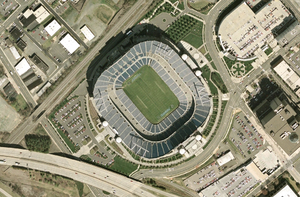
Le Bank of America Stadium est un stade de football américain situé dans le centre de Charlotte, en Caroline du Nord.
Charlotte est la plus grande ville de l'État de Caroline du Nord, aux États-Unis. Selon les estimations du Bureau du recensement des États-Unis, la commune compte 809 958 habitants en 2014, au sein d'une agglomération de 2 380 314 habitants. La ville est située à 350 km au nord de Savannah, à 364 km à l'est-nord-est d'Atlanta et à 530 km au sud-ouest de Washington.